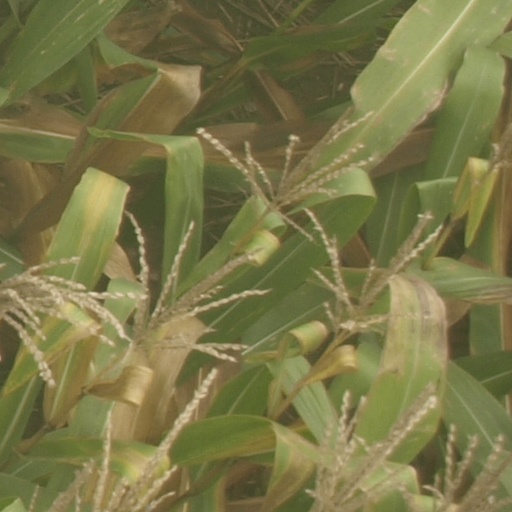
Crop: maize; corn